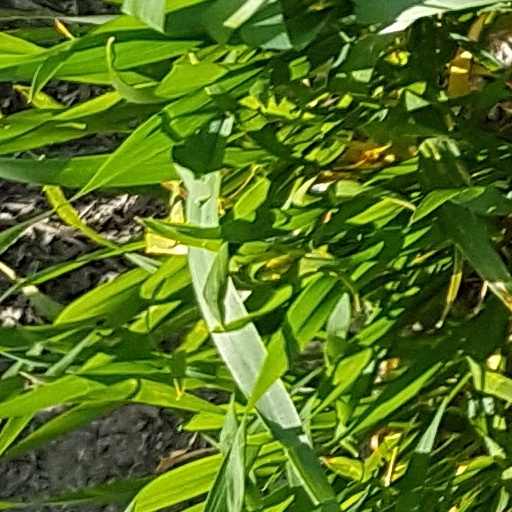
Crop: wheat